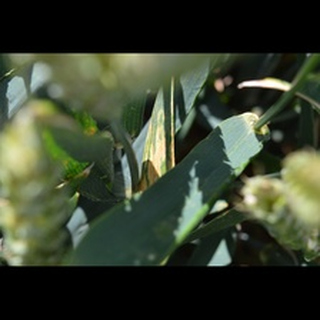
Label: wheat_septoria